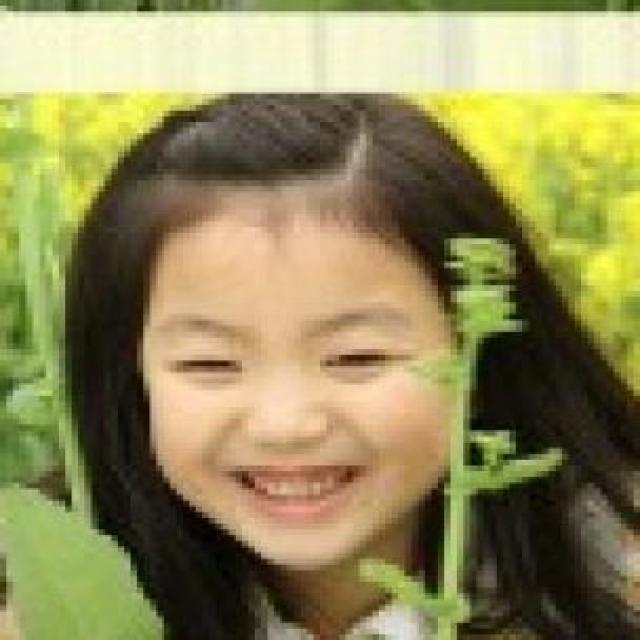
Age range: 0-12